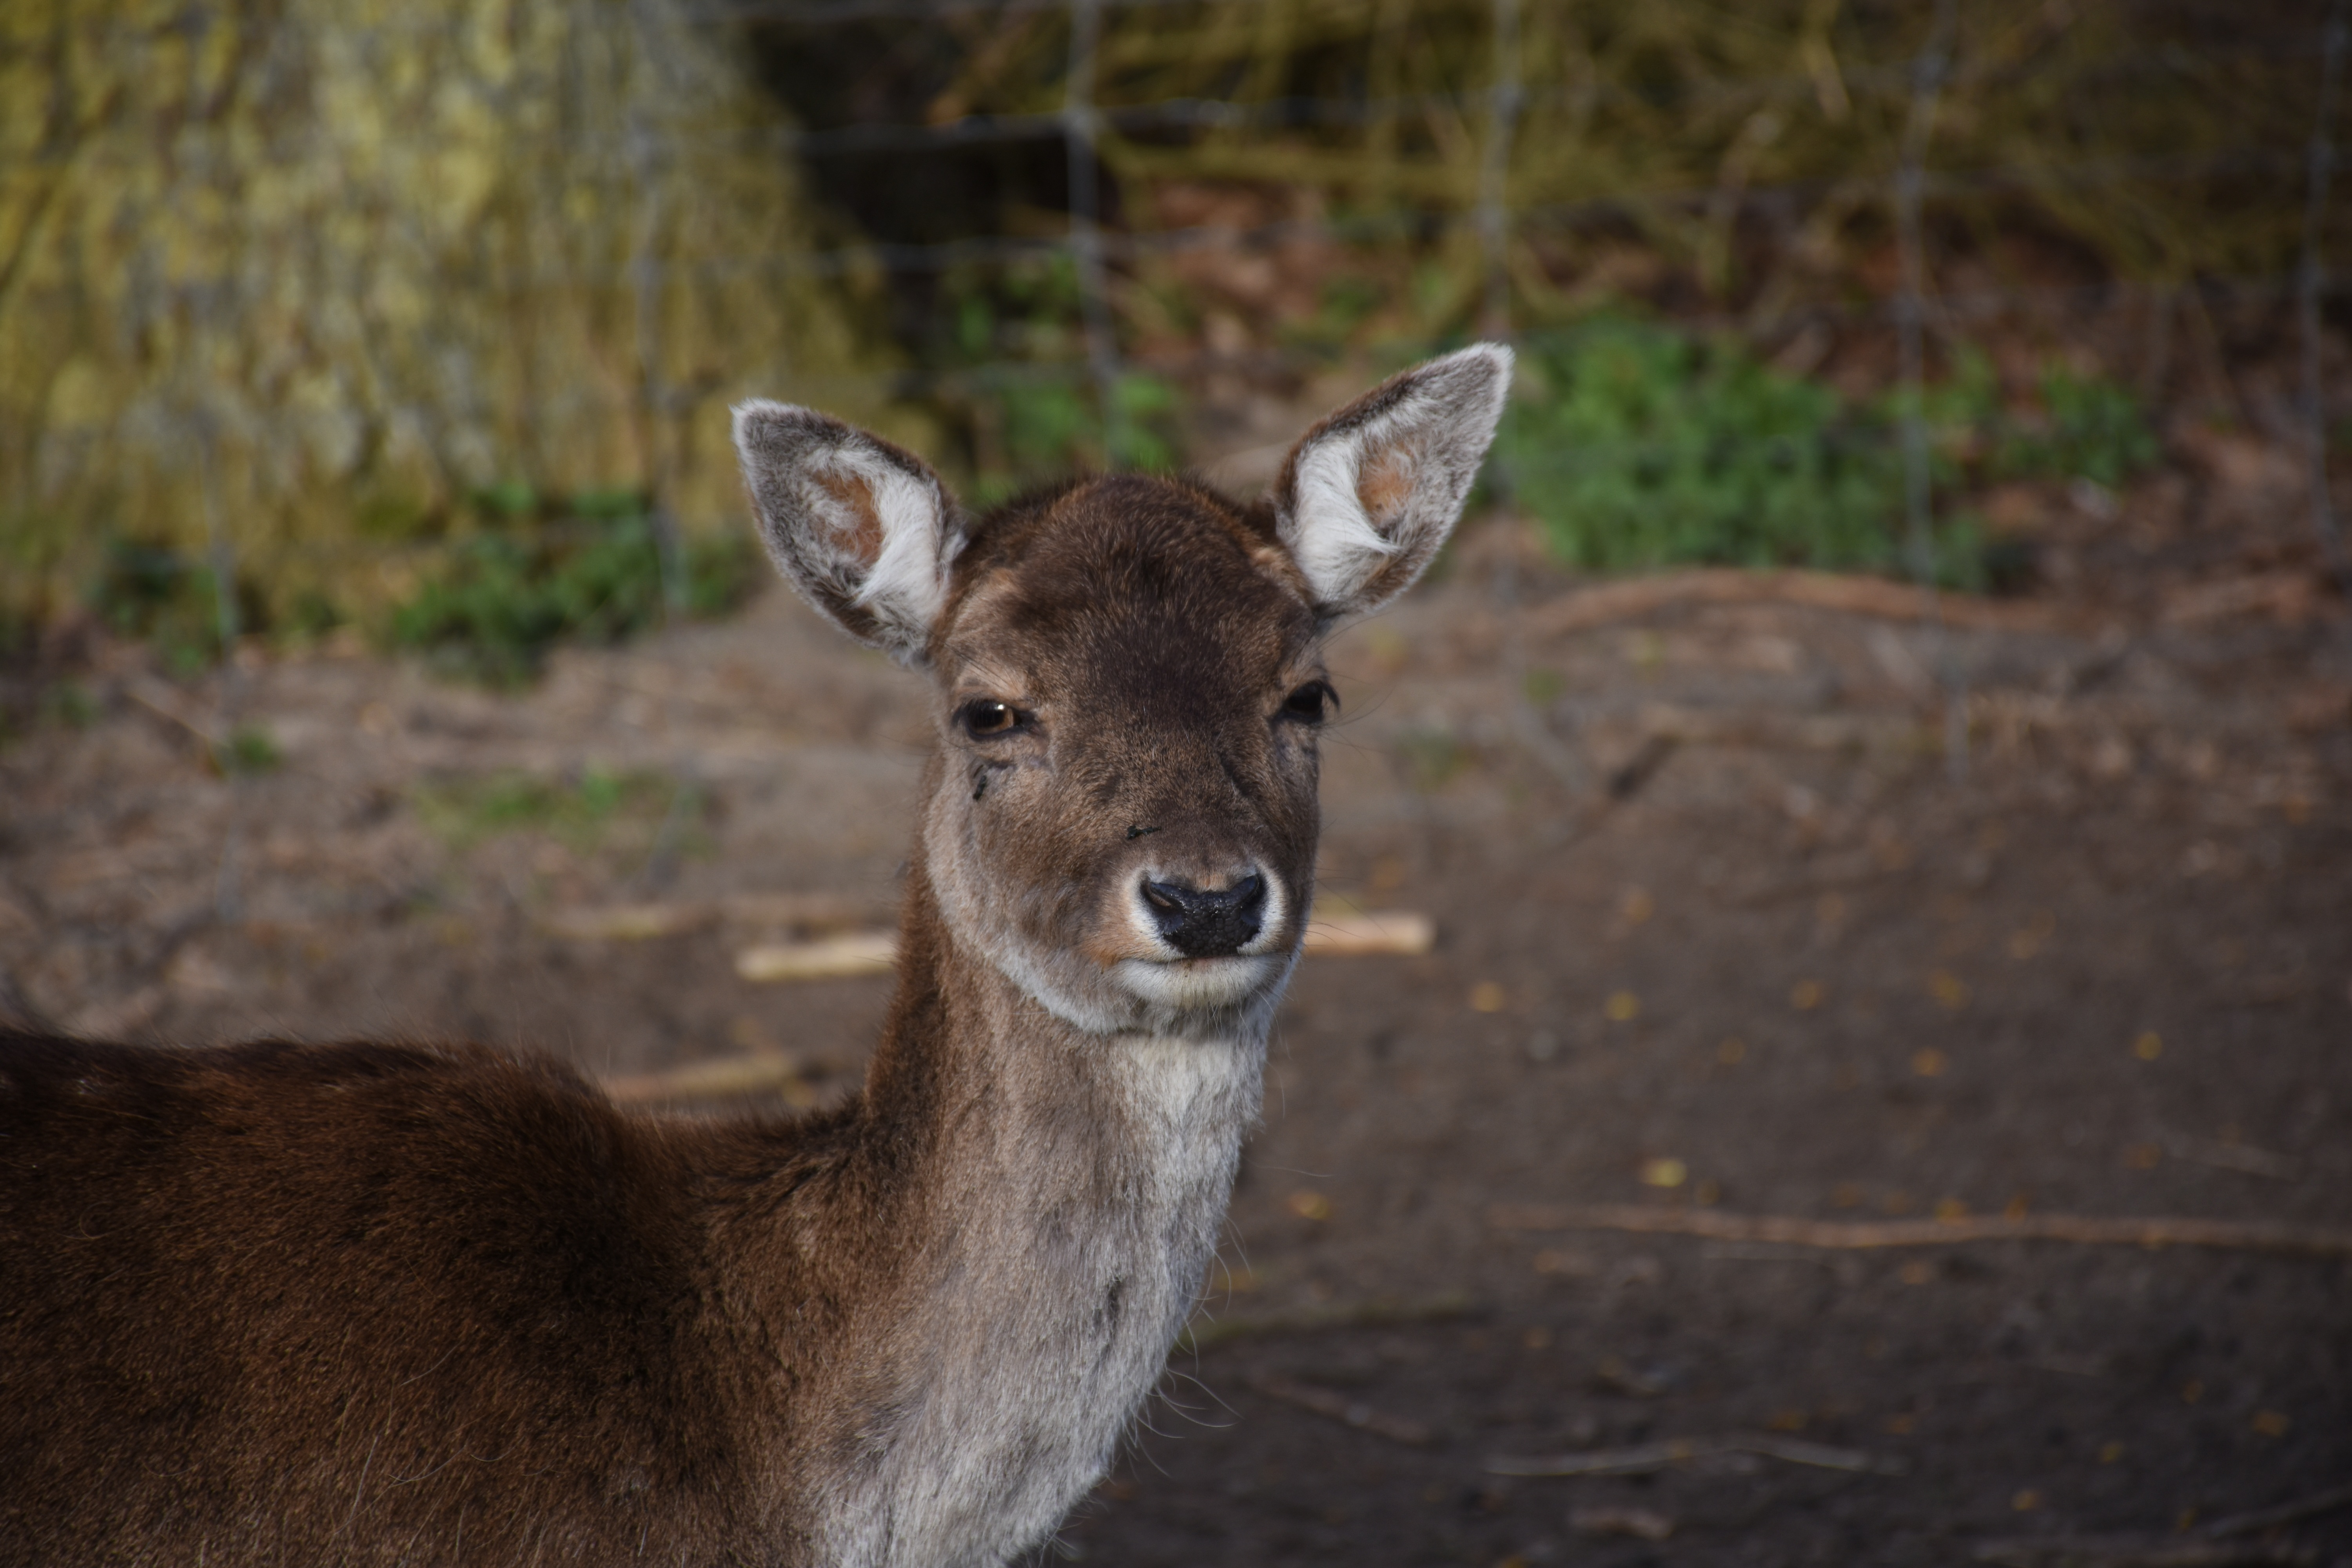
nature, animal, wildlife, deer, zoo, spring, mammal, garden, fauna, camouflage, vertebrate, alert, heide, white tailed deer, musk deer